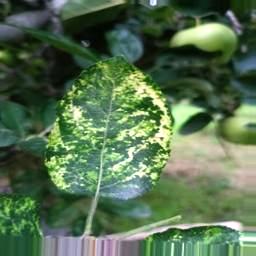
Label: Apple_Mosaic